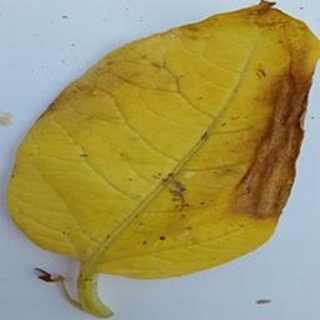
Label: potato_late_blight